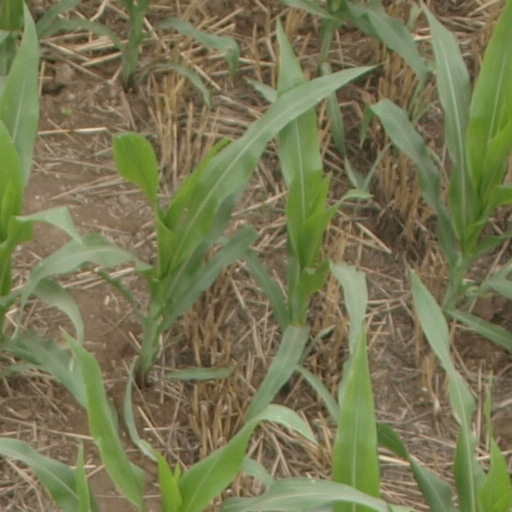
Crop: maize; corn